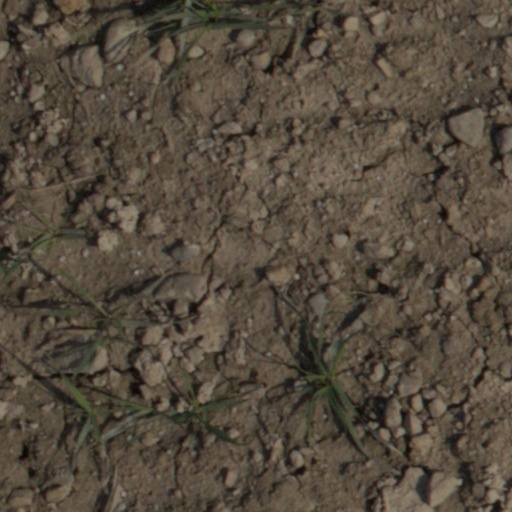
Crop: wheat